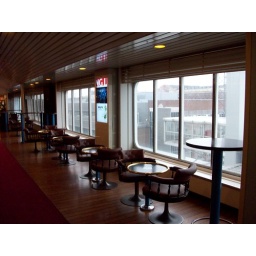
corridor at the 7th floor in the ship